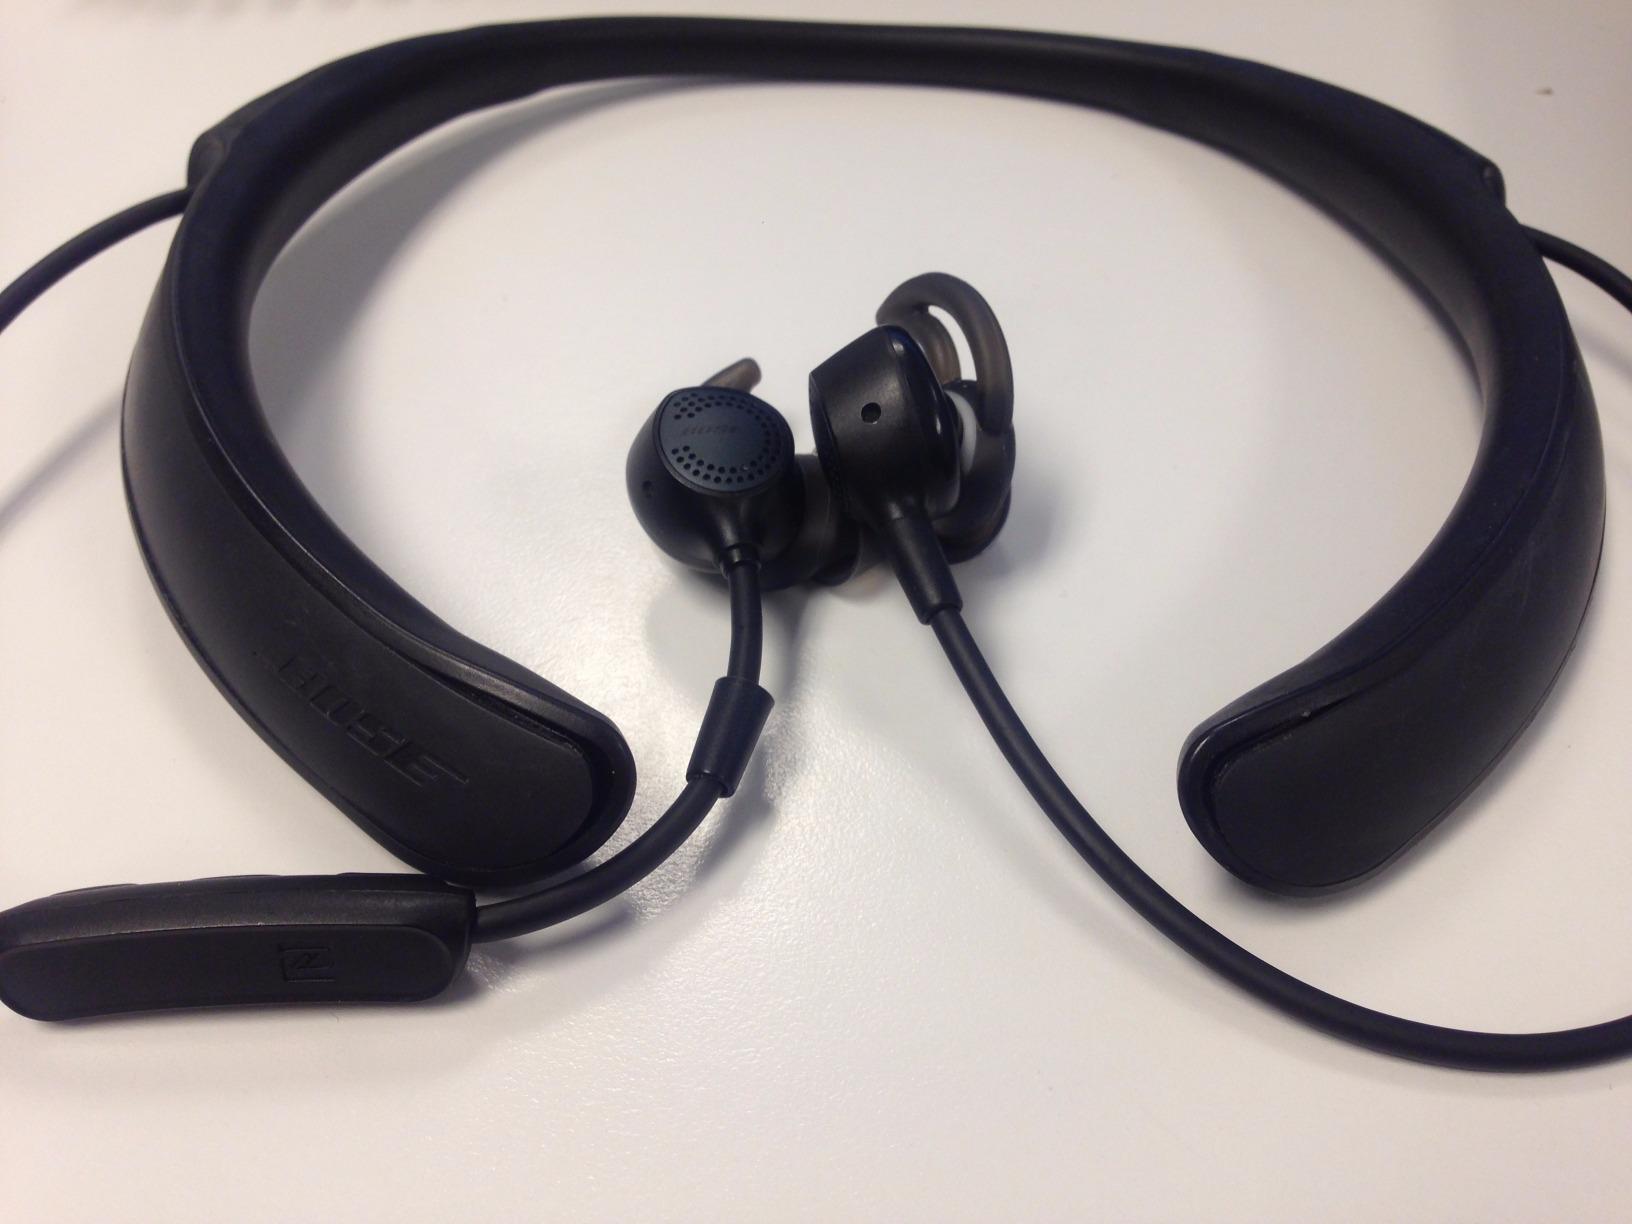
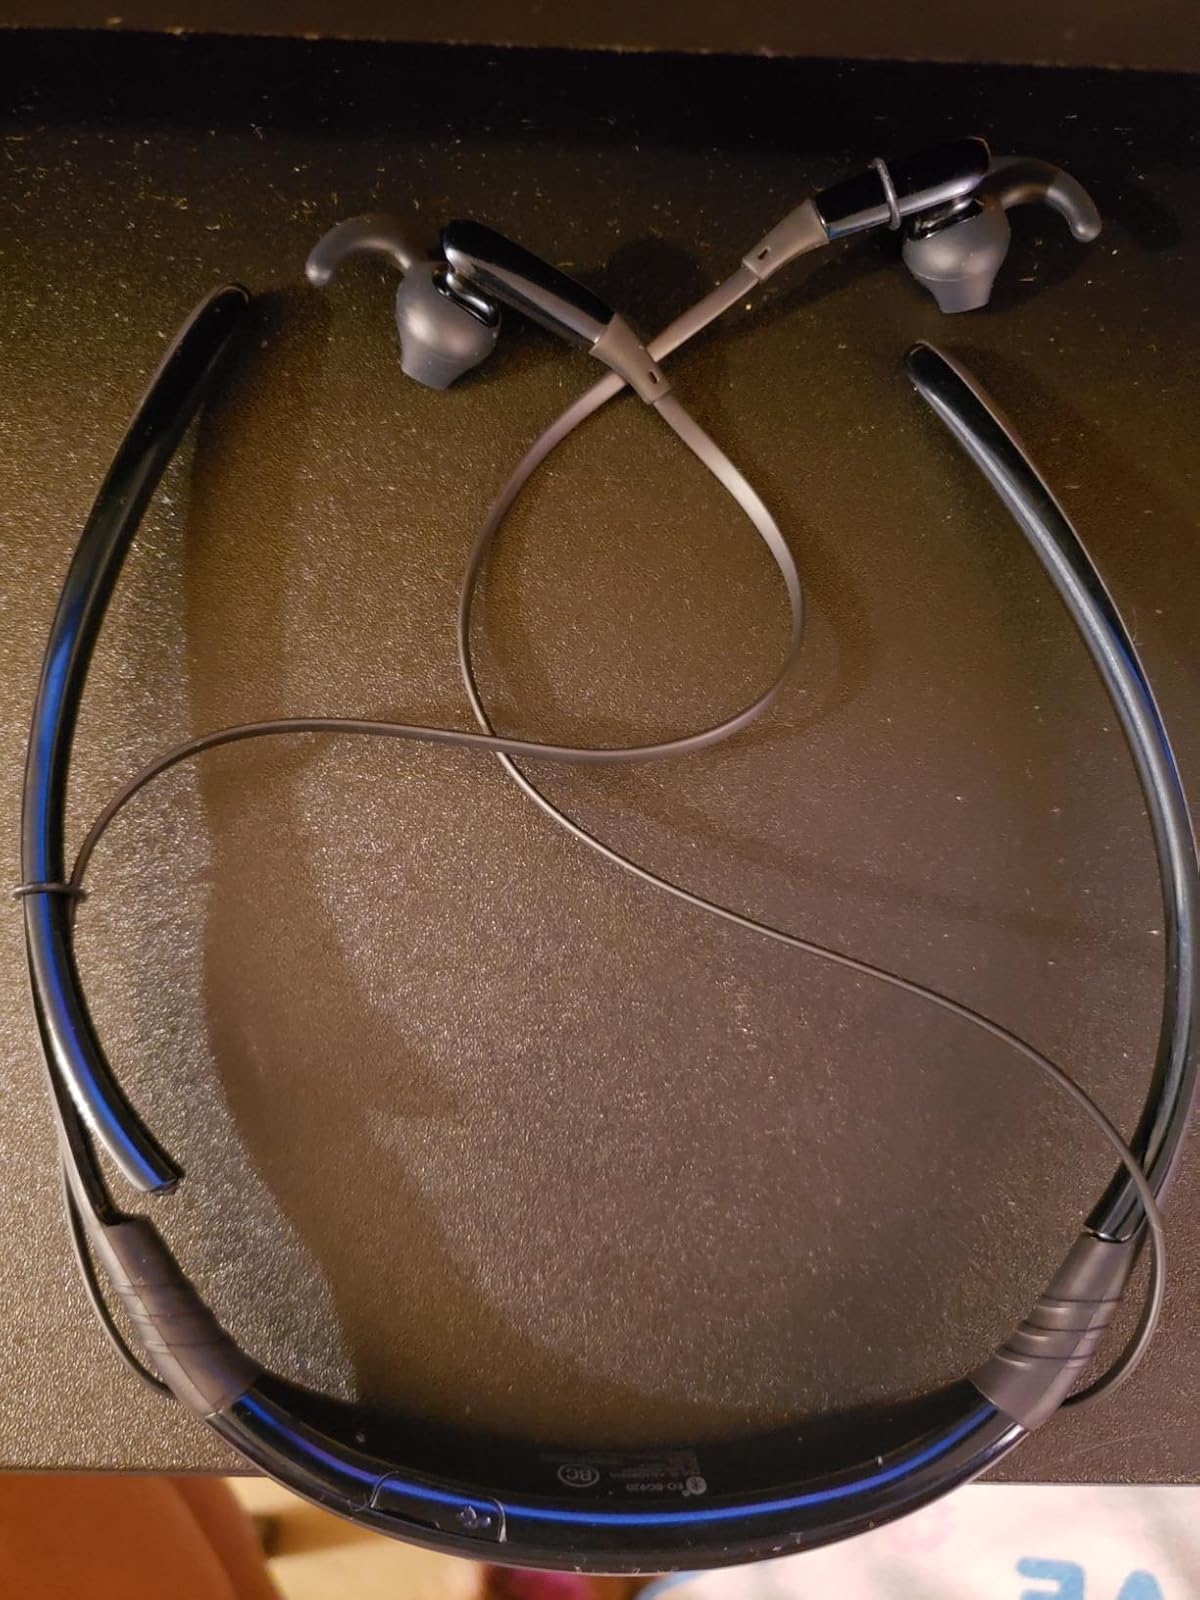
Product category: headphones
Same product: no